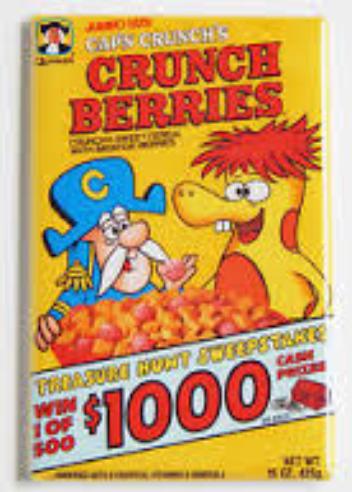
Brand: Cap'n Crunch Crunch Berries
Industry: Food